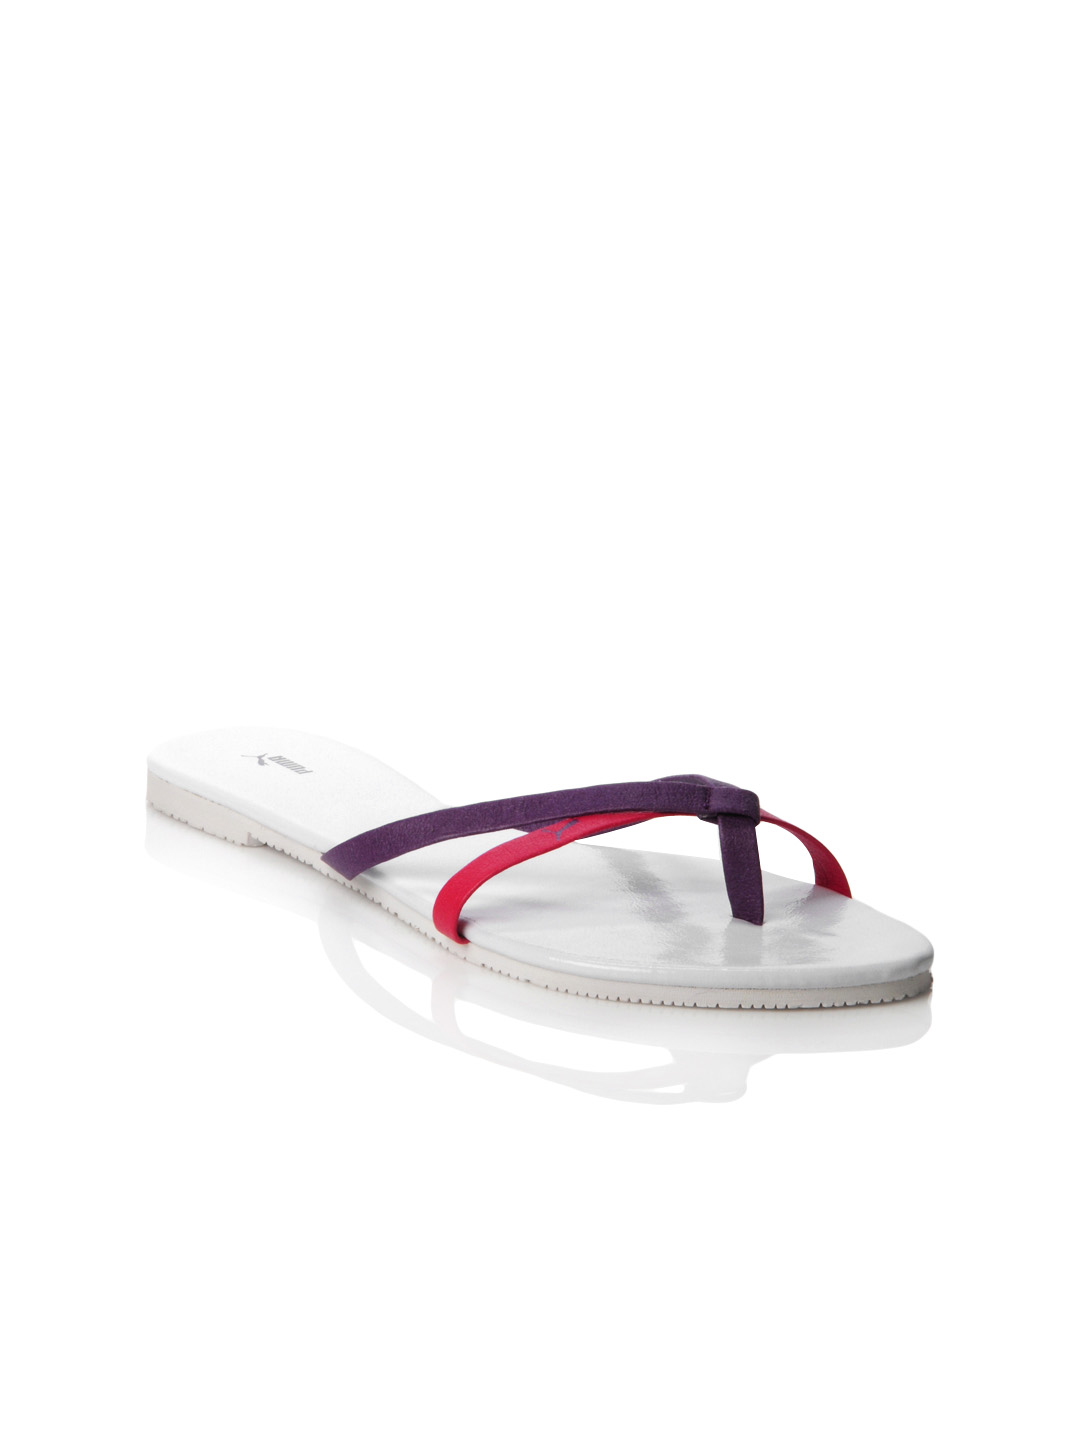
Puma Women Cross White Sandals
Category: Footwear / Shoes / Flats
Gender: Women
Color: White
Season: Summer 2012
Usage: Casual